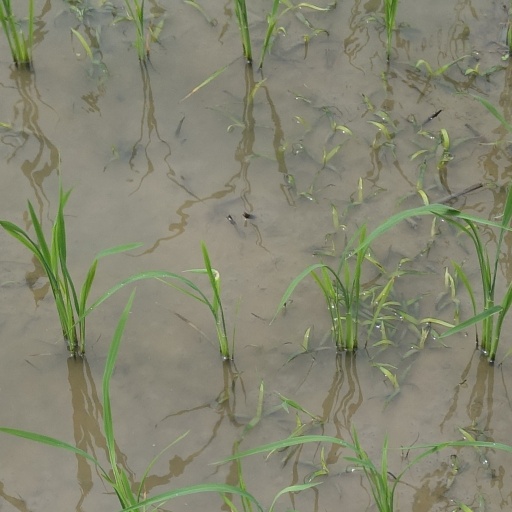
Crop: rice